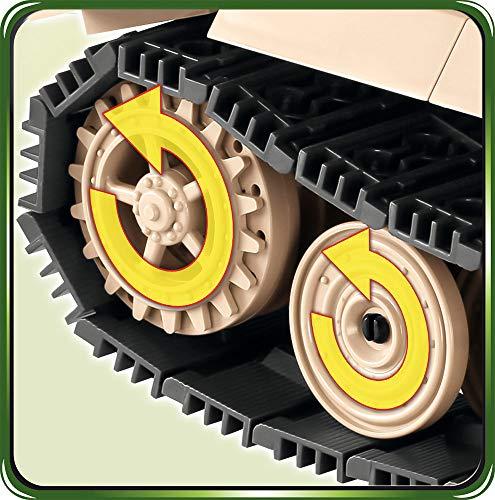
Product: COBI The Tank Museum Collection Tiger 131 Sd.Kfz. 181 Panzerkampfwagen VI Ausf. E
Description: Two figures of the tank museum employees With accessories.
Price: $56.99
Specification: ProductDimensions:19.7x2.6x12inches|ItemWeight:1.79pounds|ShippingWeight:2.2pounds(Viewshippingratesandpolicies)|ASIN:B07SW5VDL3|Itemmodelnumber:2519|Manufacturerrecommendedage:7yearsandup